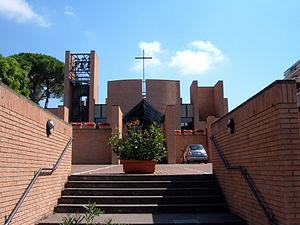
La diaconie cardinalice de San Giuliano Martire est instituée le 18 février 2012 par Benoît XVI et rattachée à l'église San Giuliano martire qui se trouve dans la zone Tomba di Nerone au nord-ouest de Rome.